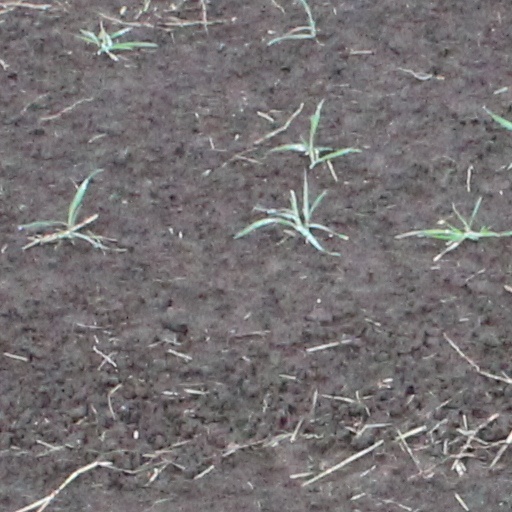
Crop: wheat